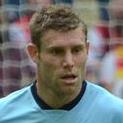
Age: 27